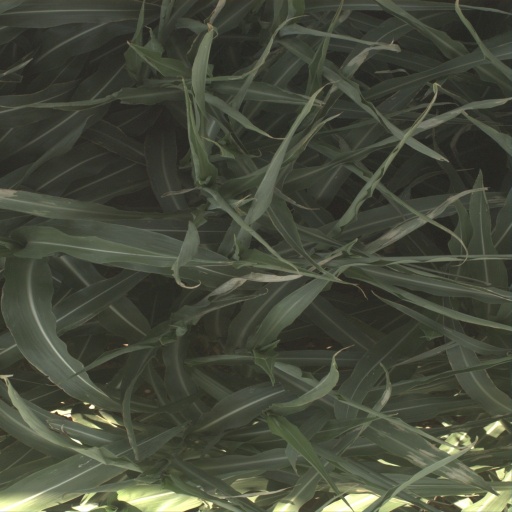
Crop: sorghum